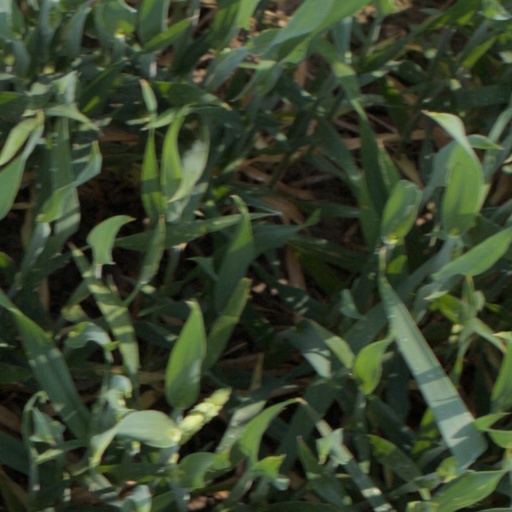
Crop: wheat